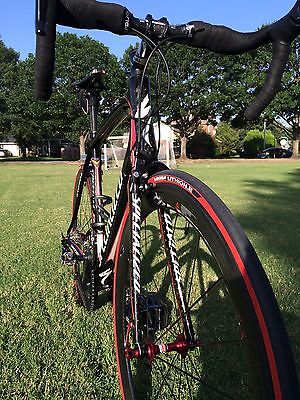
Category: bicycle